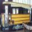
Label: streetcar